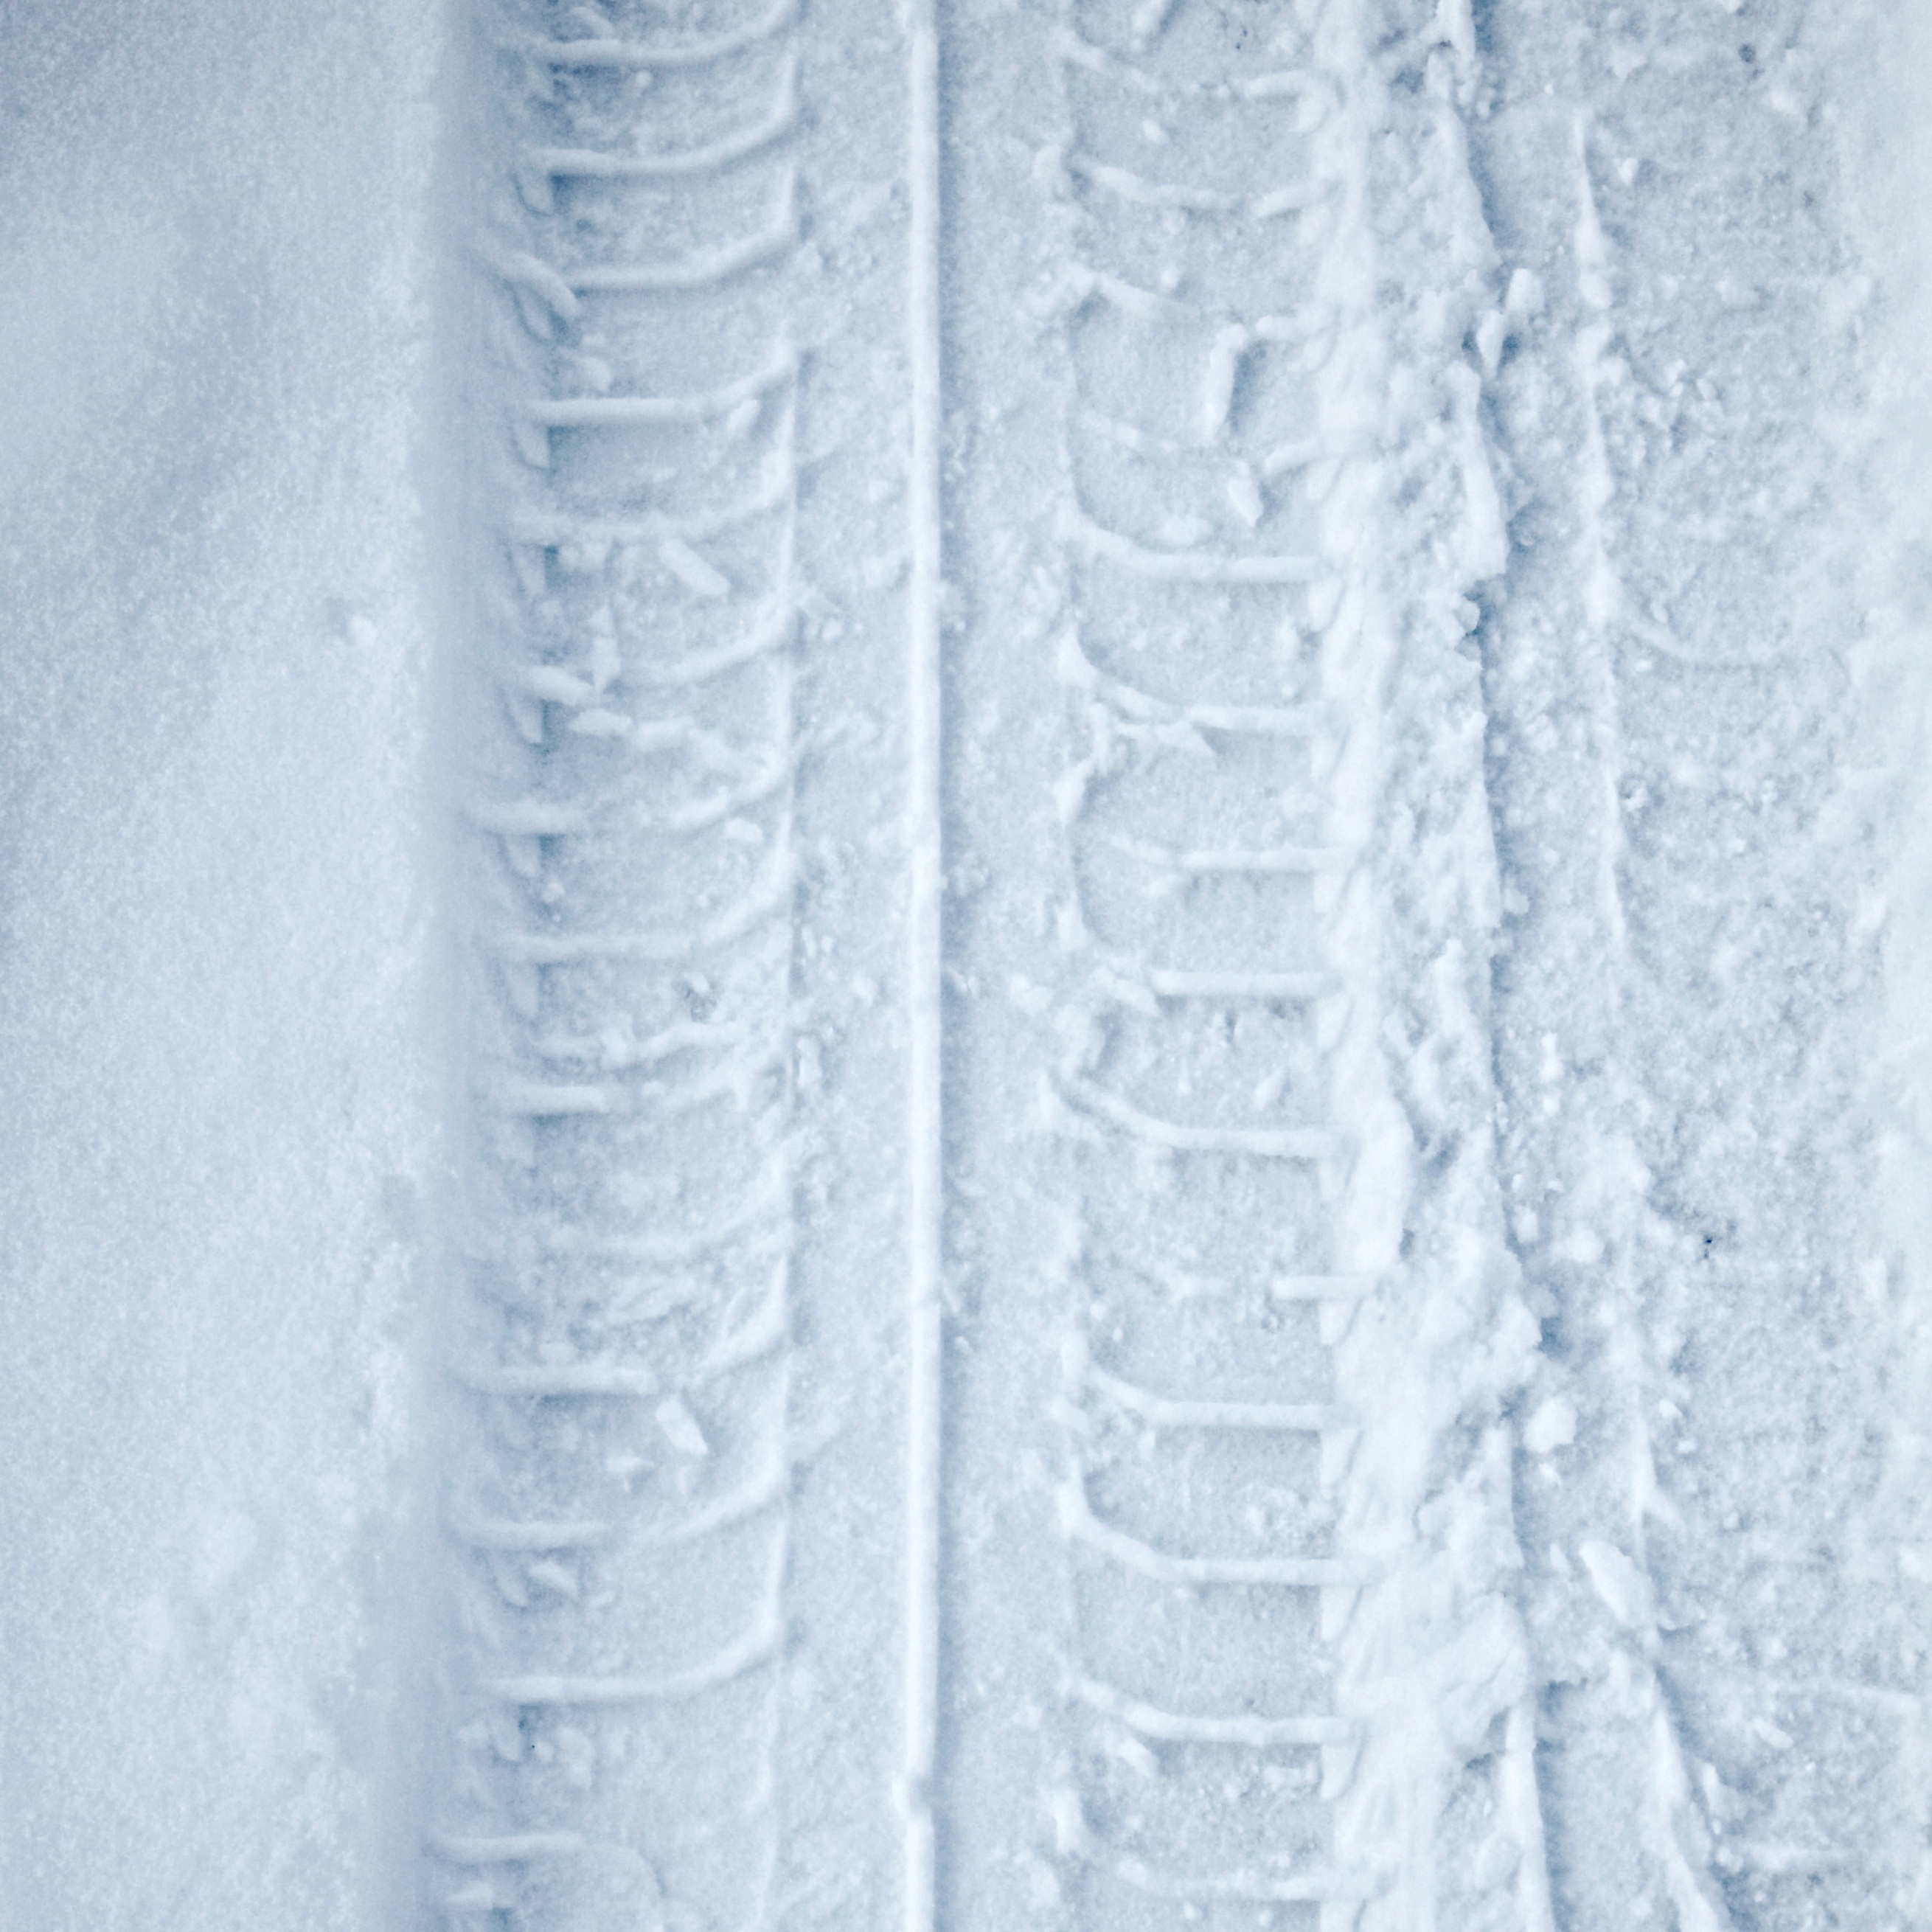
snow, winter, track, white, vehicle, blue, material, tyre, textile, wheels, car on road